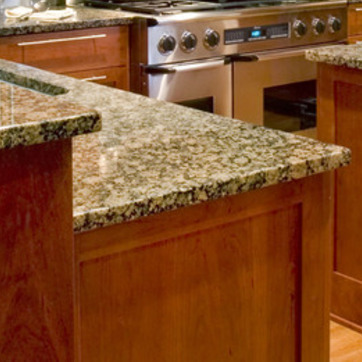
Material: polishedstone